Courts of Jersey

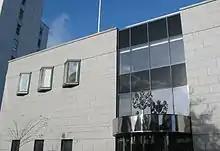
Magistrate's Court in Saint Helier

Jersey's Magistrate's Court was originally established in 1853 as the Police Court, and renamed the Magistrate's Court in 1996. The Magistrate can try any criminal offence if they consider that the appropriate sentence is not more than one year in prison or a fine of £10,000. If the Magistrate considers that a heavier sentence might be appropriate, then the case will be committed to the Royal Court for trial. Similarly after, having tried the case, the Magistrate subsequently decides that their sentencing powers are insufficient, they may refer the case to the Royal Court for sentencing.